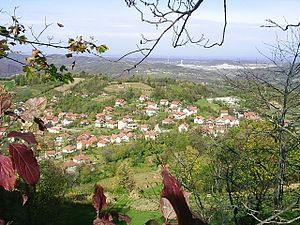
Teočak est une localité et une municipalité de Bosnie-Herzégovine situées dans le canton de Tuzla et dans la Fédération de Bosnie-et-Herzégovine. Selon les premiers résultats du recensement bosnien de 2013, la localité intra muros compte 2 817 habitants et la municipalité 7 607.